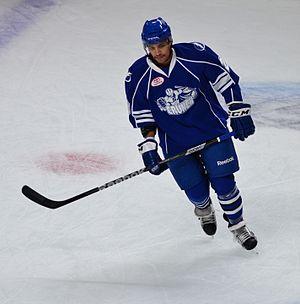
J. T. Brown, lors d'un match entre les Bulldogs de Hamilton et le Crunch de Syracuse au Centre Bell de Montréal.